Miles Sanders

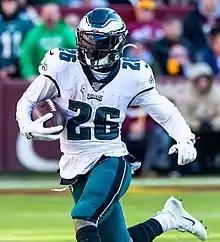
Sanders with the Eagles in 2019

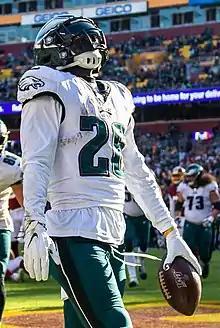
Sanders in a game against the Washington Redskins

Sanders was selected by the Philadelphia Eagles in the second round (53rd overall pick) in the 2019 NFL draft. He is represented by Beyond Athlete Management.